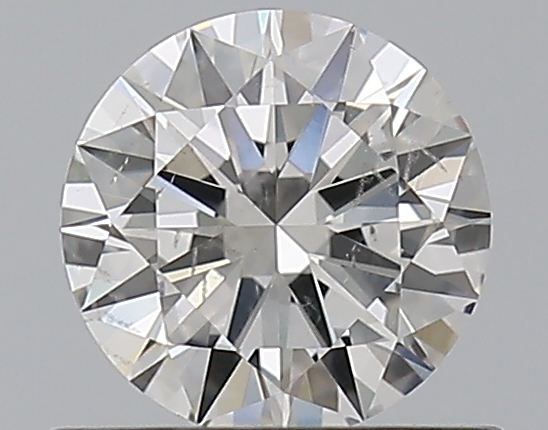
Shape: round
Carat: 0.5
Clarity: SI2
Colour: H
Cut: EX
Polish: EX
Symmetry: VG
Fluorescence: N
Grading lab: GIA
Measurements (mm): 5.15 x 5.17 x 3.06